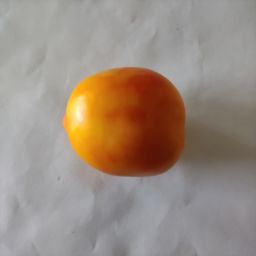
Crop: Tomato
Quality: Ripe